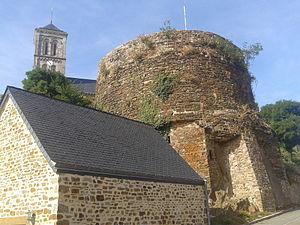
Tour dite Paradis aux Biques (Inscrit) This building is indexed in the Base Mérimée, a database of architectural heritage maintained by the French Ministry of Culture,
La tour Rennaise ou Renaise ou encore quelquefois appelée tour du Maréchal est un tour située à Laval, en Mayenne. Il s'agit d'un des vestiges des remparts de Laval, placée à l'angle nord-ouest. Elle fait 23 m de haut et 15 m de diamètre.
Montsûrs-Saint-Céneré est une ancienne commune française située dans le département de la Mayenne en région Pays de la Loire intégrée depuis le 1ᵉʳ janvier 2019 à la commune nouvelle de Montsûrs. Elle était, depuis le 1ᵉʳ janvier 2017, une commune nouvelle française issue de la fusion de Montsûrs et de Saint-Céneré.
Le château de Montsûrs était un château situé à Montsûrs. Il reste deux tours du château où naquit André de Lohéac, compagnon de Jeanne d'Arc. Le château était situé sur des escarpements naturels renforcés par de profondes douves alimentées par la Jouanne et le Vesnard. La ville de Montsûrs était une des dix châtellenies du comté de Laval. On voit par les ruines qui existaient encore au XIXᵉ siècle que ce château pouvait avoir de 12 à 1 500 mètres de circuit. Il était flanqué de plusieurs tours avec bastions, et avait un pont-levis et des fossés larges et très-profonds.